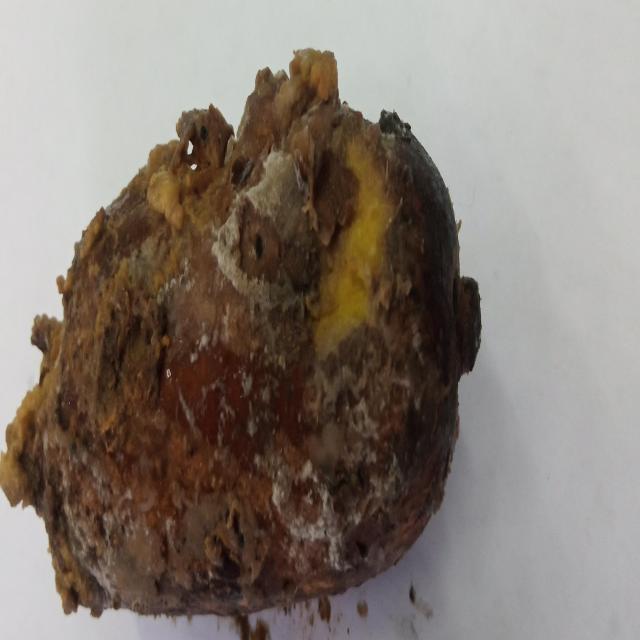
Plum grade: rotten